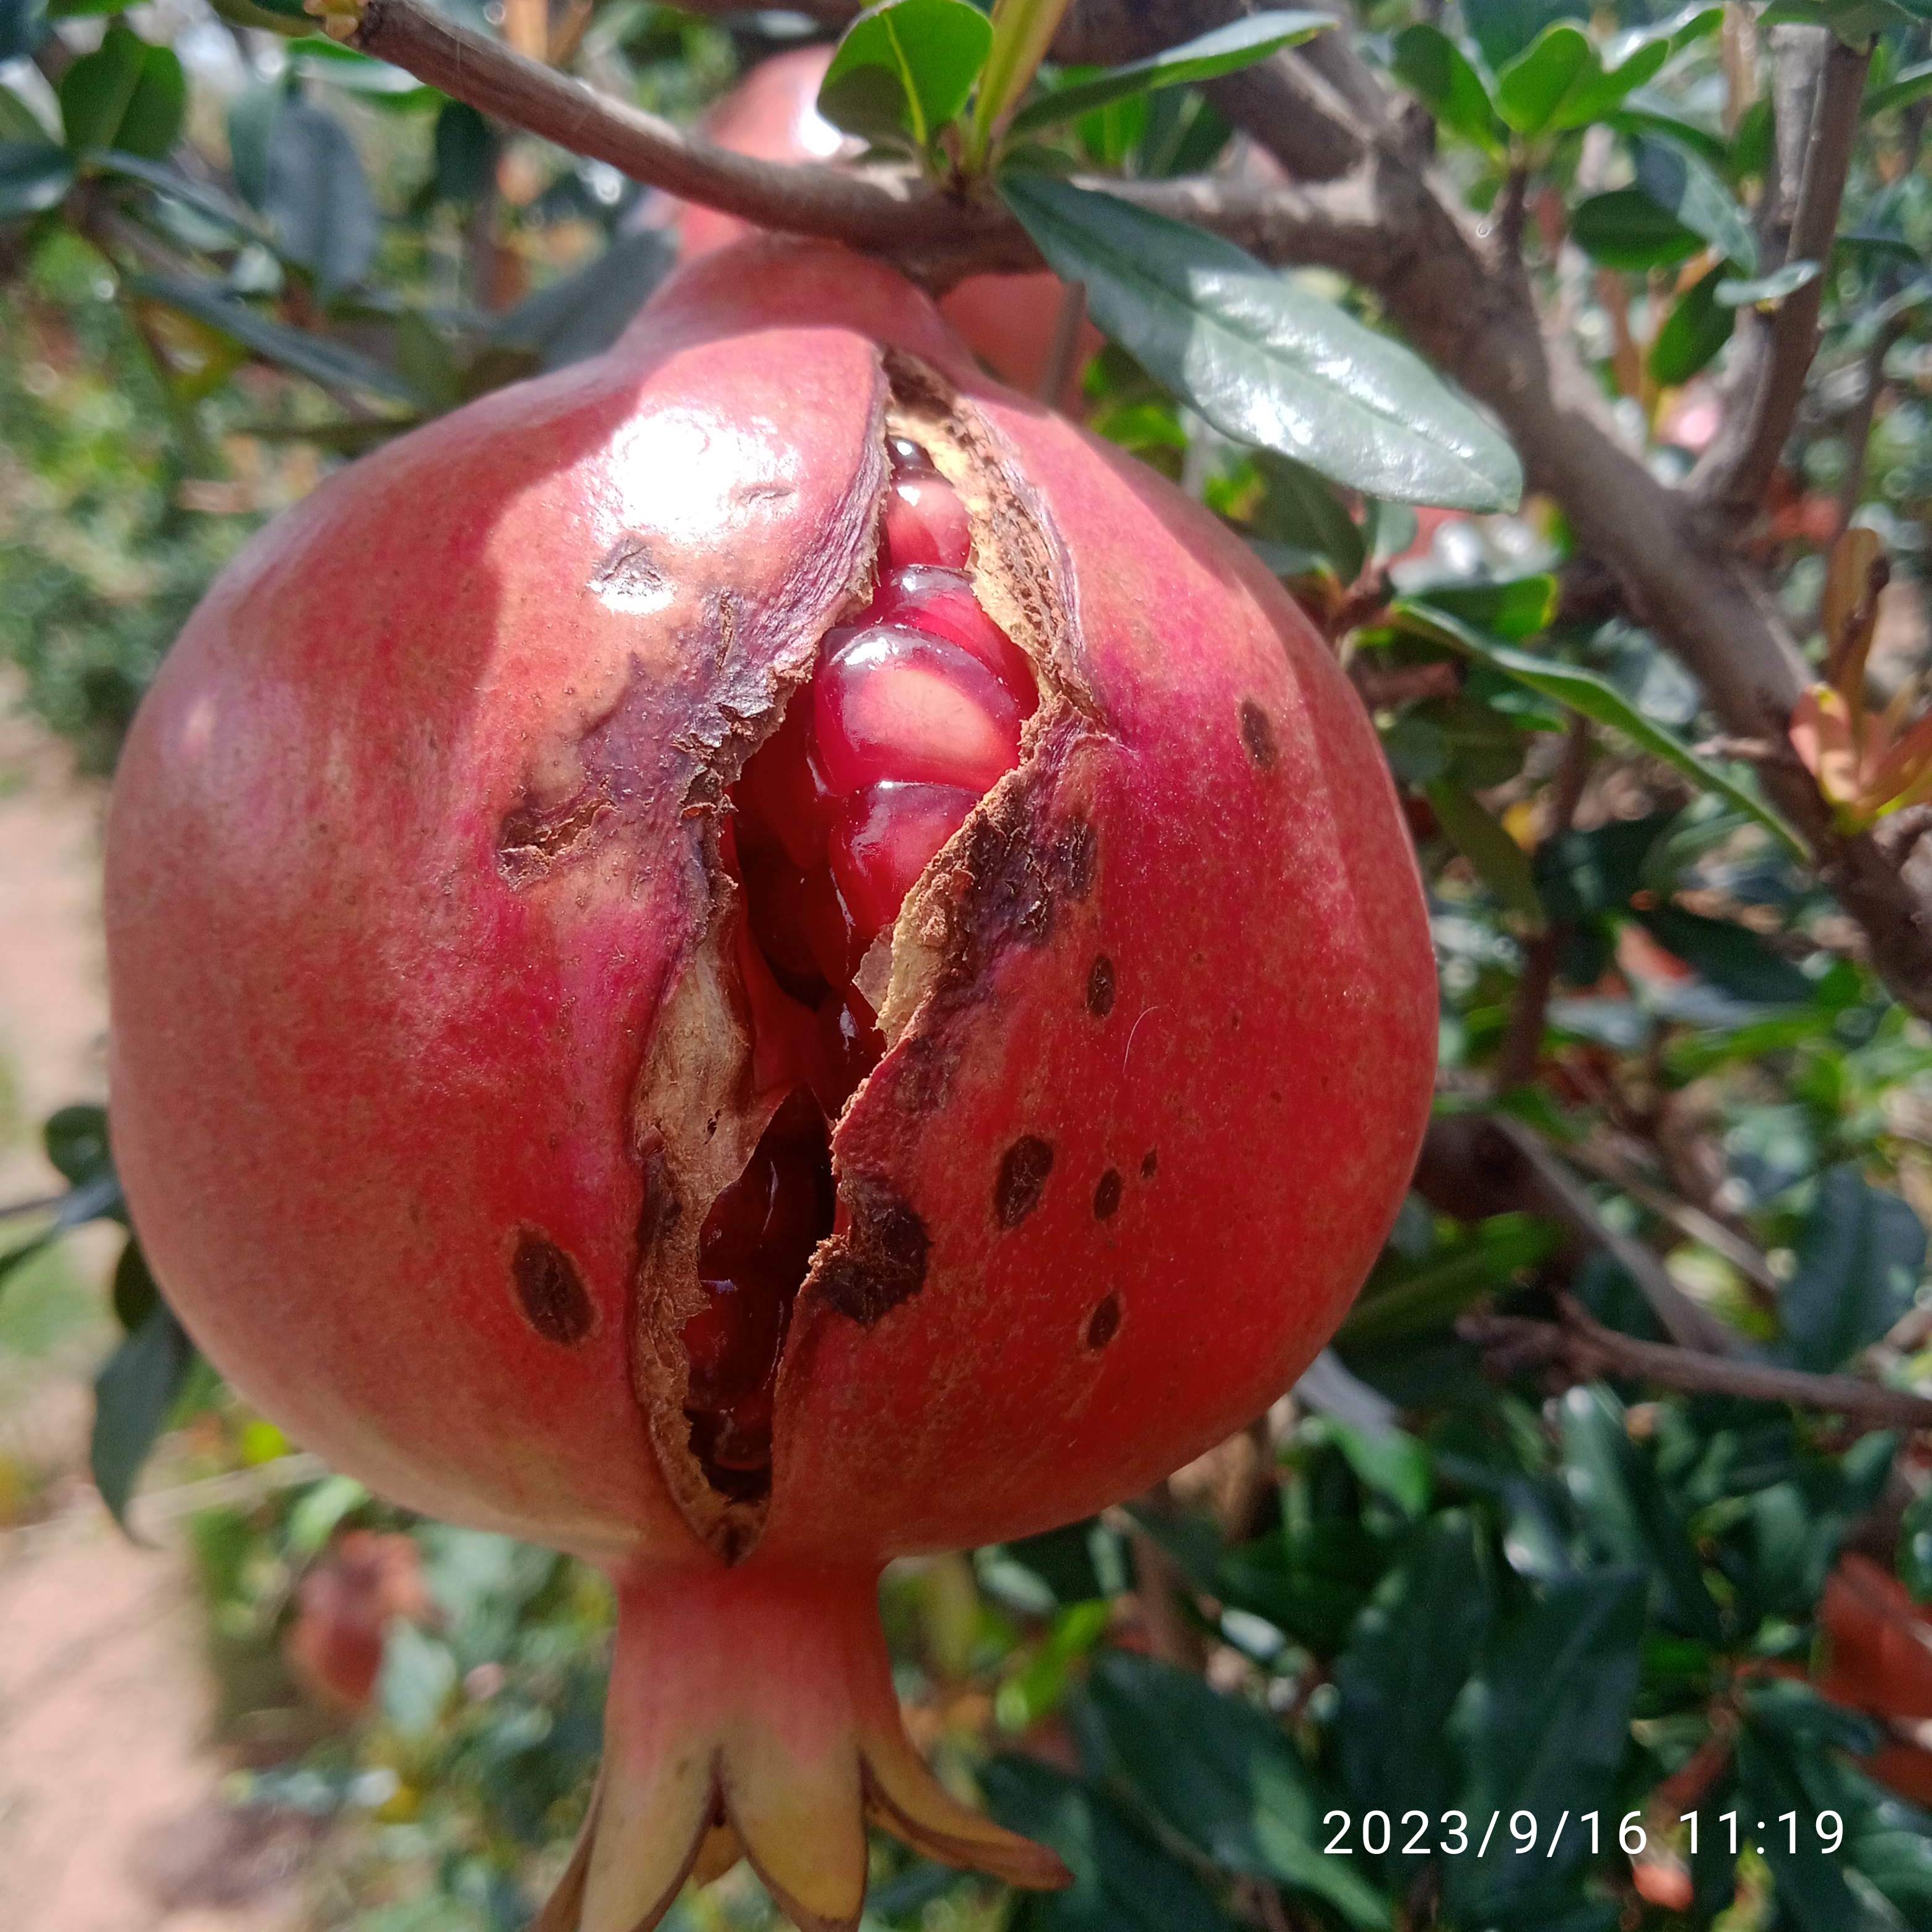
Label: Bacterial_Blight